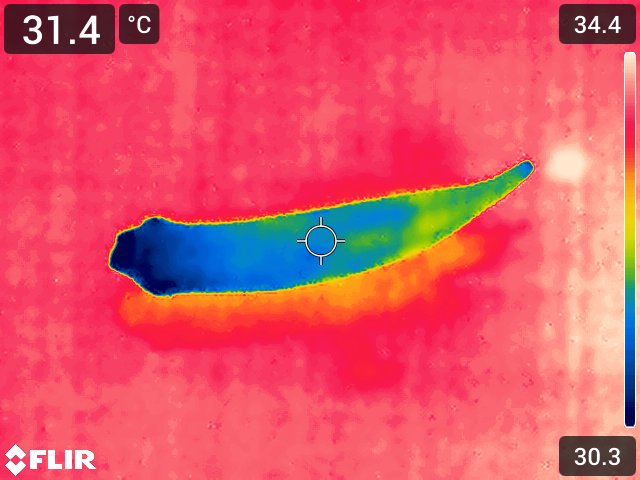
Maturity: adequate_matured